Battle of the Tagus (1831)

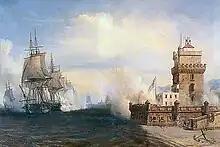
The flagship "Suffren", leading French line of battle, exchanges broadsides with Belém Tower moments before breaking into Lisbon.

Around 16:00, "Suffren" opened fire on the Belém Tower at a distance of 100 metres, soon followed by the rest of the squadron, and anchored in front of the Belém Palace while the other ships and frigates sailed on to the anchored Portuguese fleet. When the lead ship, "Pallas", opened fire on the Portuguese squadron, all its ships struck, without firing a shot.